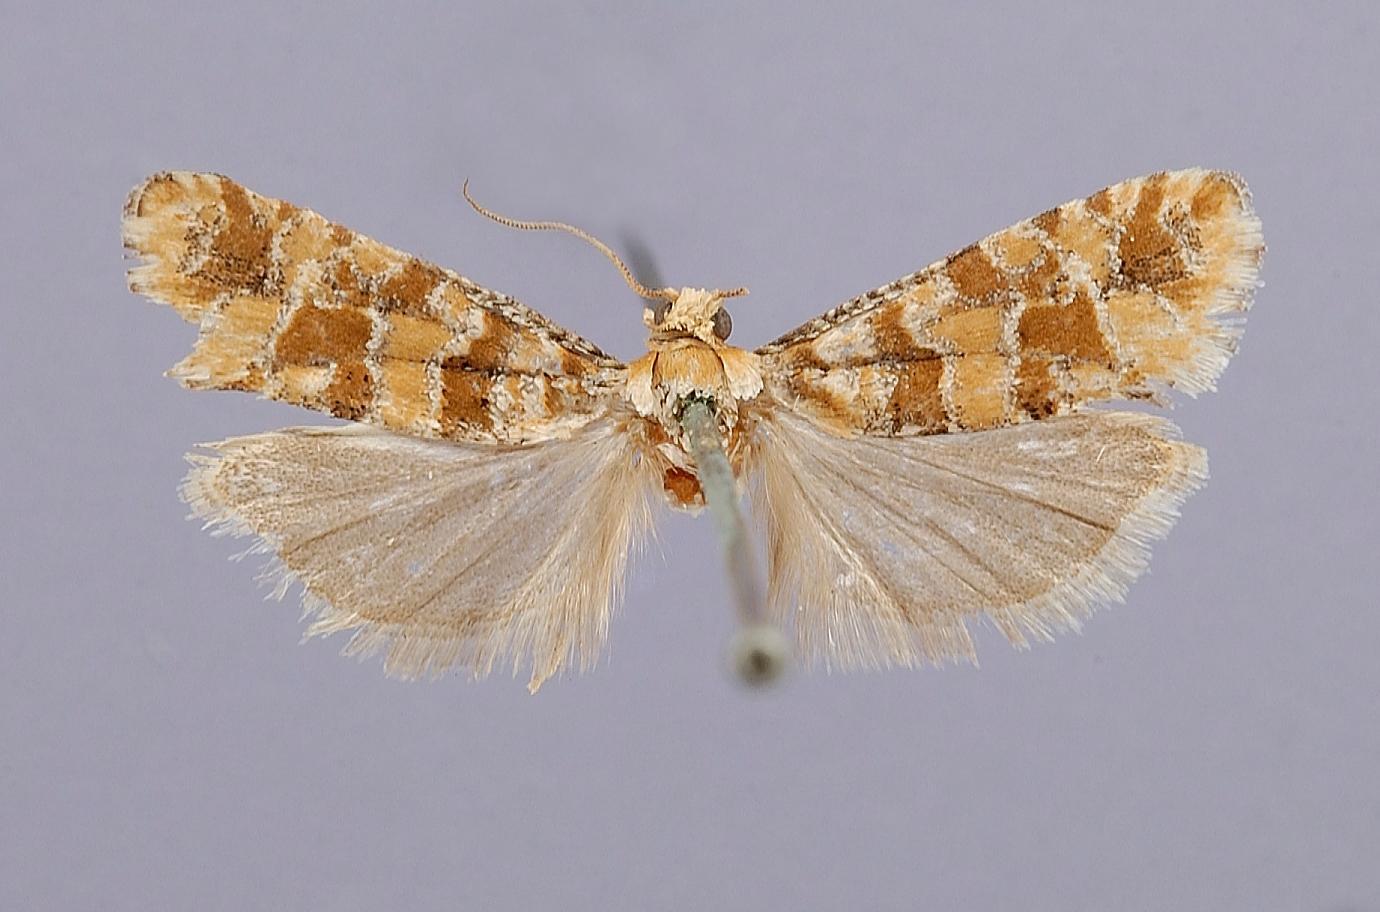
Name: Eucosma bobana
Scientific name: Eucosma bobana Kearfott, 1907
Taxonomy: Animalia, Arthropoda, Insecta, Lepidoptera, Tortricidae
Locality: Salida, Colorado, United States
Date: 11 Jun 1888